Madonna studies

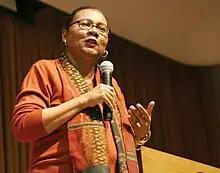
According to Eric Weisbard, in the sense of academic and public intellectual writing, bell hooks ("pictured") was known as a persuasive "detractor" of Madonna.

Madonna scholars also received criticisms from both academy and mainstream media and some deemed them as a "marginal group". Ouellette traced the height of criticism after the publication of the compendium "The Madonna Connection" "that such scholars became a fashionable target for "concern, condescension, and scorn from progressive quarters". By this point, articles dedicated to the field were found in publications ranging from "The Nation" to "Inside Edition" and "Herald Tribune". More than one author suggested that the branch itself was really not about the singer, and it was motivated by professional factors within the academy; specifically, by many academics' desire to "prove their social relevance". In this point, Ouellette also said that her scholars weren't so much interested in Madonna herself, while Spanish sociologist from Complutense University of Madrid similarly stated that "what scholars want is to take advantage of Madonna's fame".